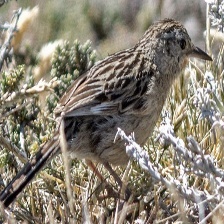
Species: AUSTRAL CANASTERO
Scientific name: ASTHENES ANTHOIDES